Bynum, North Carolina

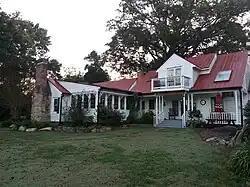
The Dr. E. H. Ward Farm in Bynum is listed on the National Register of Historic Places

The town began life as a "cotton mill town." The original mill was built about 1872 beside the Haw River. There was a wooden dam about 1000 feet upstream and water from the mill race powered water wheels. Later the dam was rebuilt with concrete and electrical generators installed. The spinning mill was purchased by John Milton Odell of Concord, North Carolina in 1886.